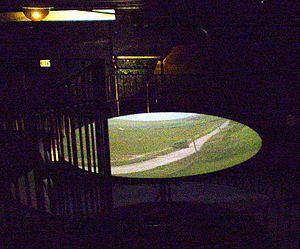
Une chambre noire est un instrument optique objectif qui permet d'obtenir une projection de la lumière sur une surface plane, c'est-à-dire d'obtenir une vue en deux dimensions très proche de la vision humaine. Elle servait aux peintres avant que la découverte des procédés de fixation de l'image conduise à l'invention de la photographie.